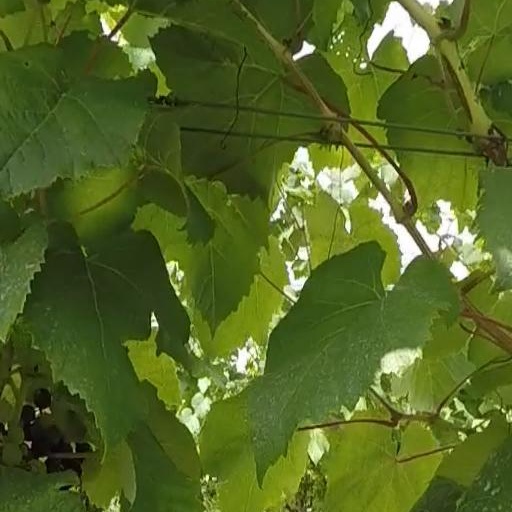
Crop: grape